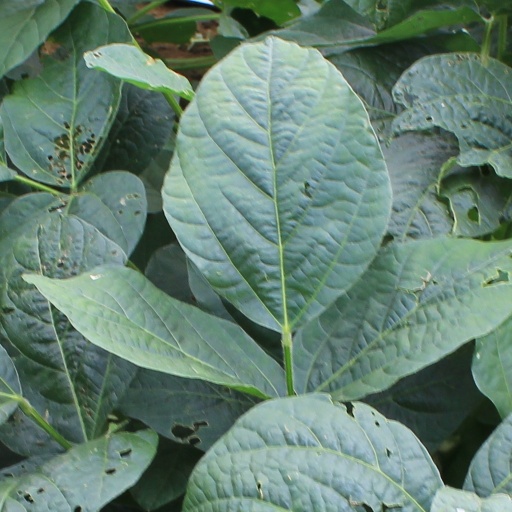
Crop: soybean